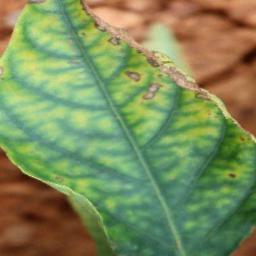
Label: nutritional